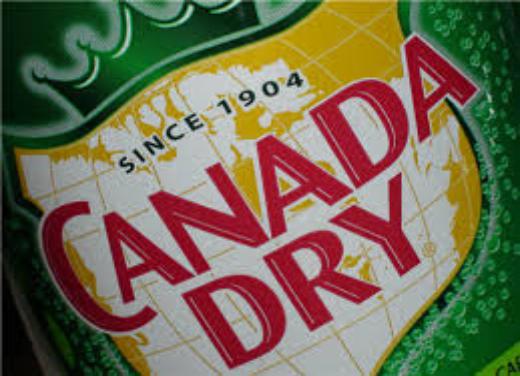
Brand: Canada Dry
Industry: Food